Ludwig Thoma

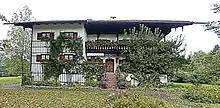
On the Tuften

In April 1895, Ritter published Thoma's short story "Der Truderer" in the literary supplement "Sammler", in which cheerful events of rural life were recorded for the first time in prose form. Ludwig Thoma also commented on political issues, writing an article about the party conference of the Bavarian SPD and their agricultural policy for the "Augsburger Abendzeitung" in October. In it, he opposed the reform efforts of the Social Democrats and described Clara Zetkin as a "Russian virago".